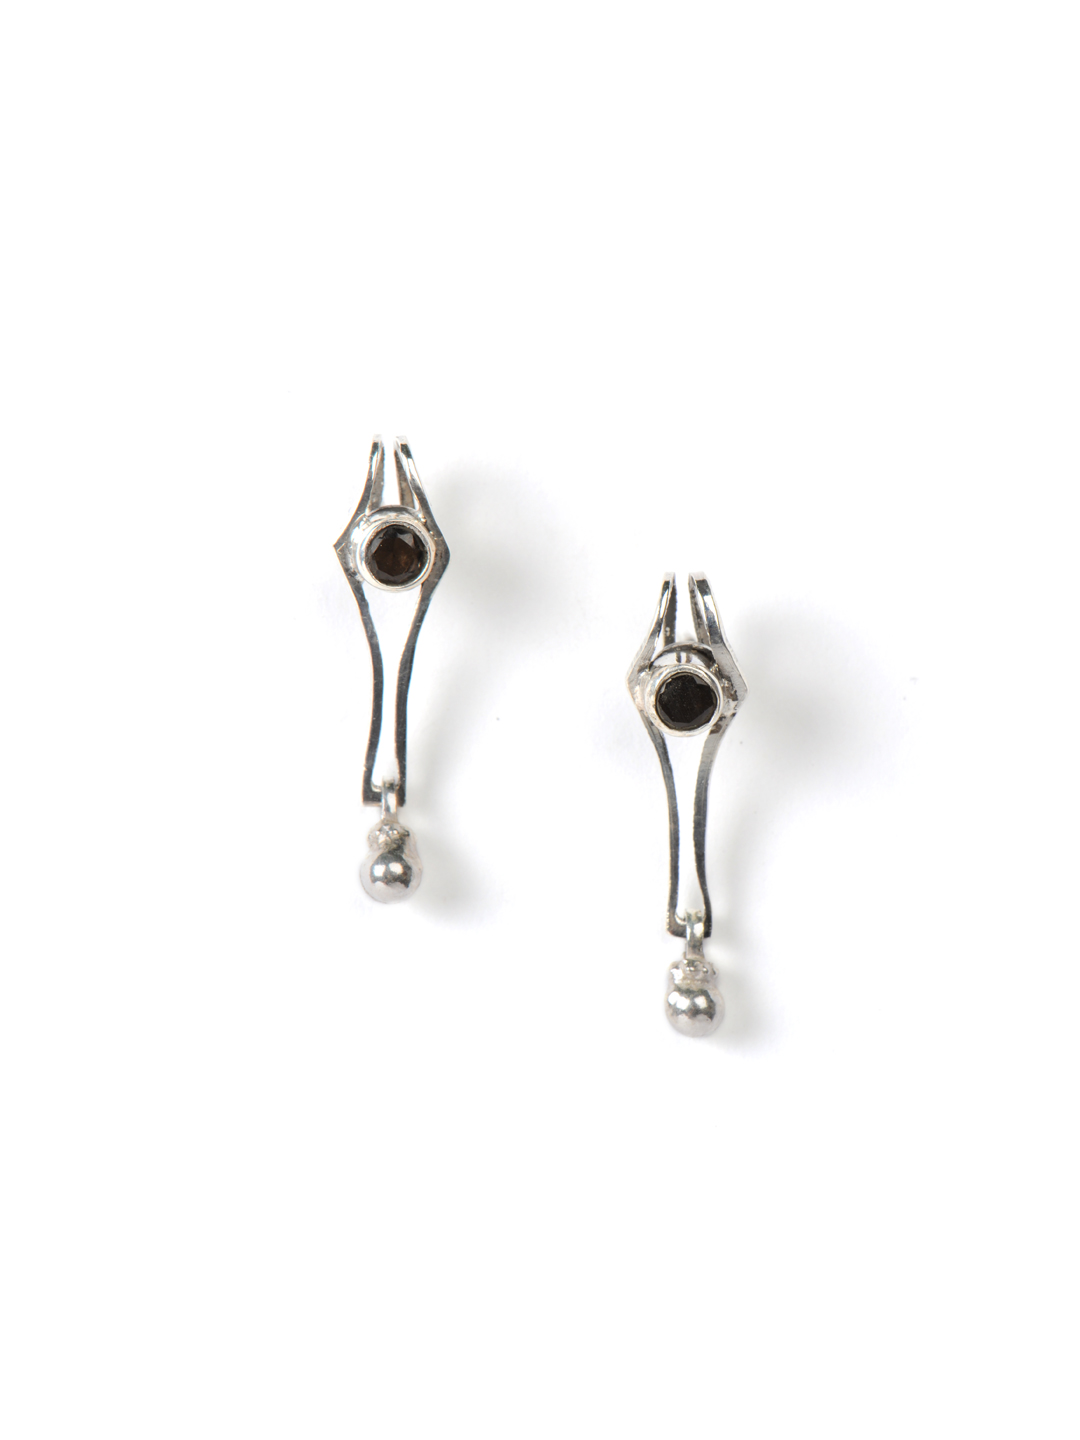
Fabindia Women Anusuya Silver Earrings
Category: Accessories / Jewellery / Earrings
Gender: Women
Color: Silver
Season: Winter 2016
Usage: Ethnic